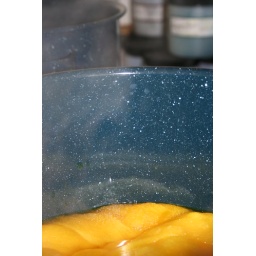
bright colors in the dye pot today. daffodil = big scoop of sunshine yellow, little pinch of golden yellow.